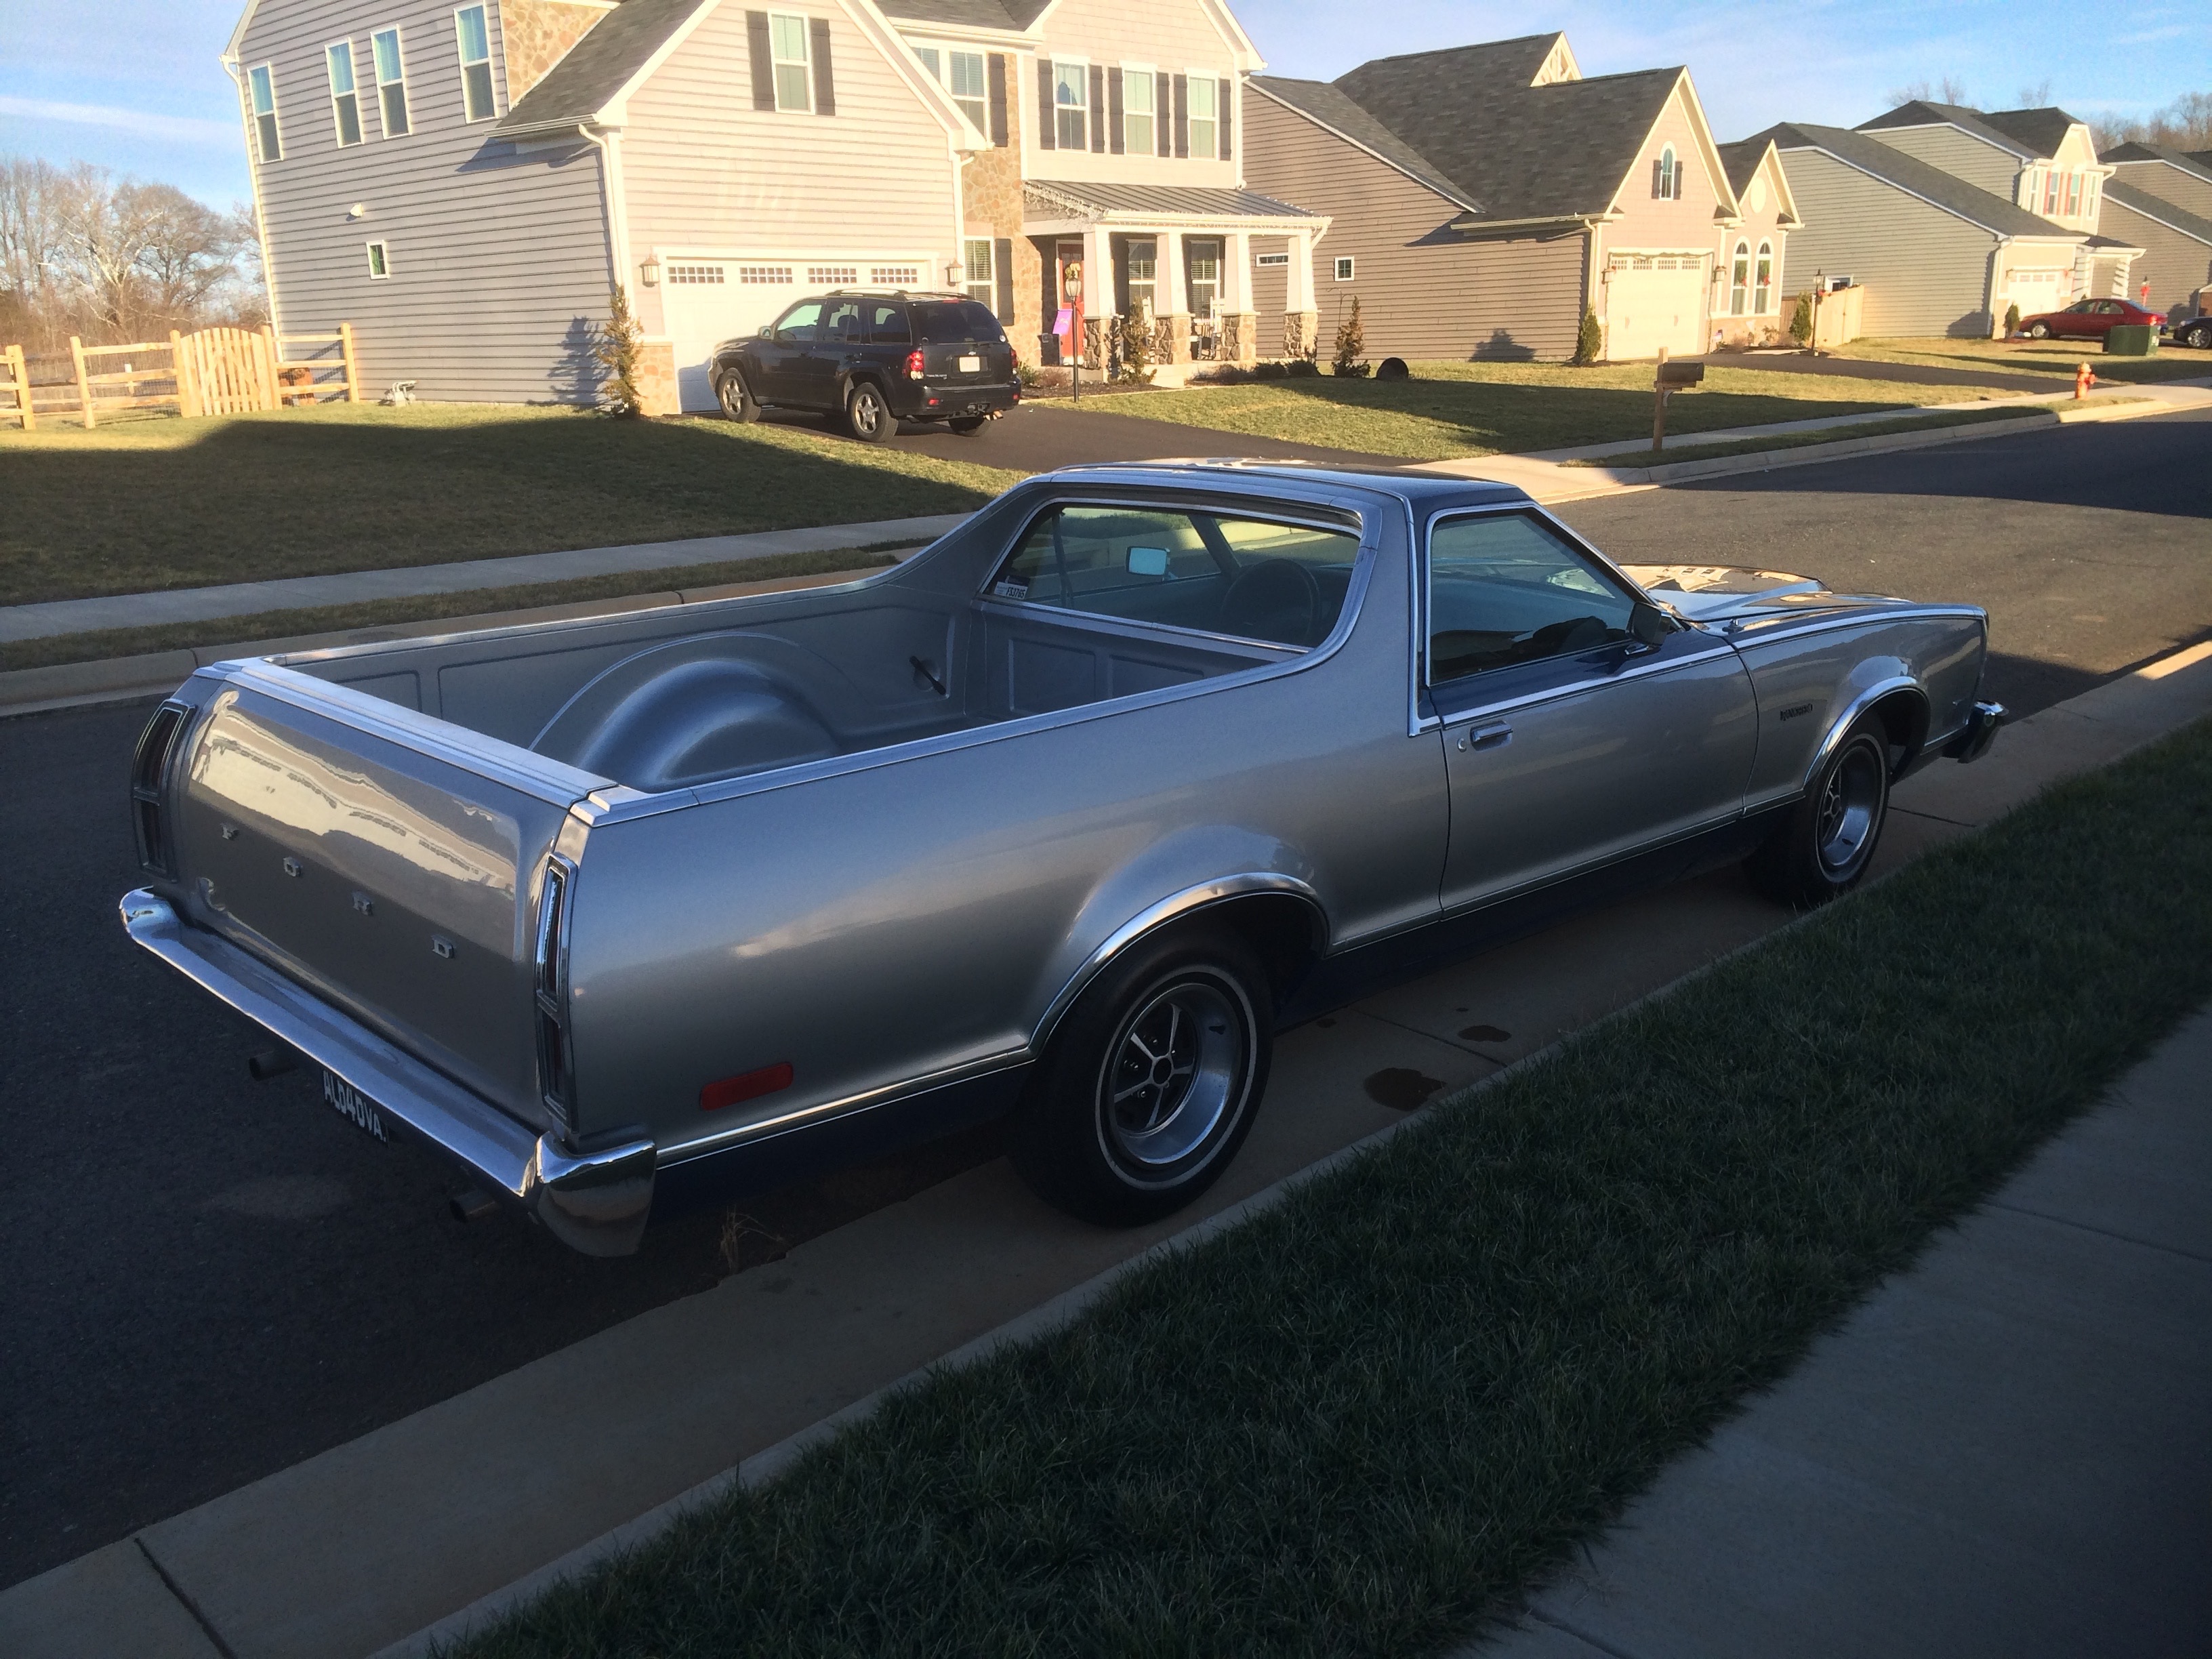
car, vehicle, usa, ford, convertible, coupe, ford pickup, land vehicle, automobile make, automotive exterior, luxury vehicle, full size car, lincoln mark series, lincoln continental mark v